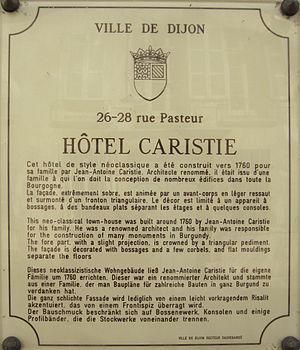
Plaque d'information trilingue (français, anglais, allemand) de l'hôtel Caristie, à Dijon
L’hôtel Caristie est un hôtel particulier situé à Dijon, dans le département de la Côte-d'Or.